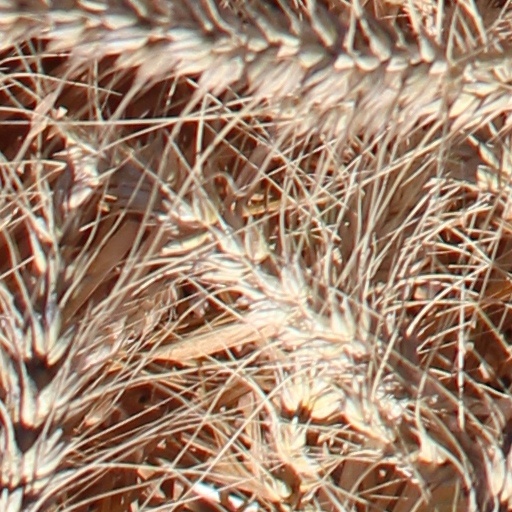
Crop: wheat